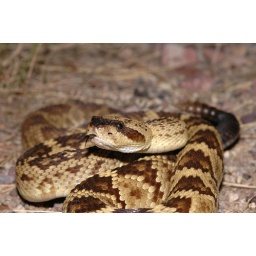
A gorgeous black-tailed rattlesnake from the lower elevations of one of the famous sky island mountain ranges in southern Arizona.